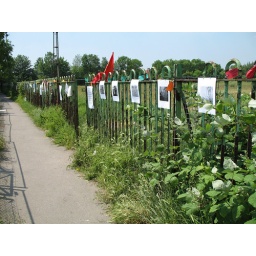
Artistic protest against building houses on the playing field.